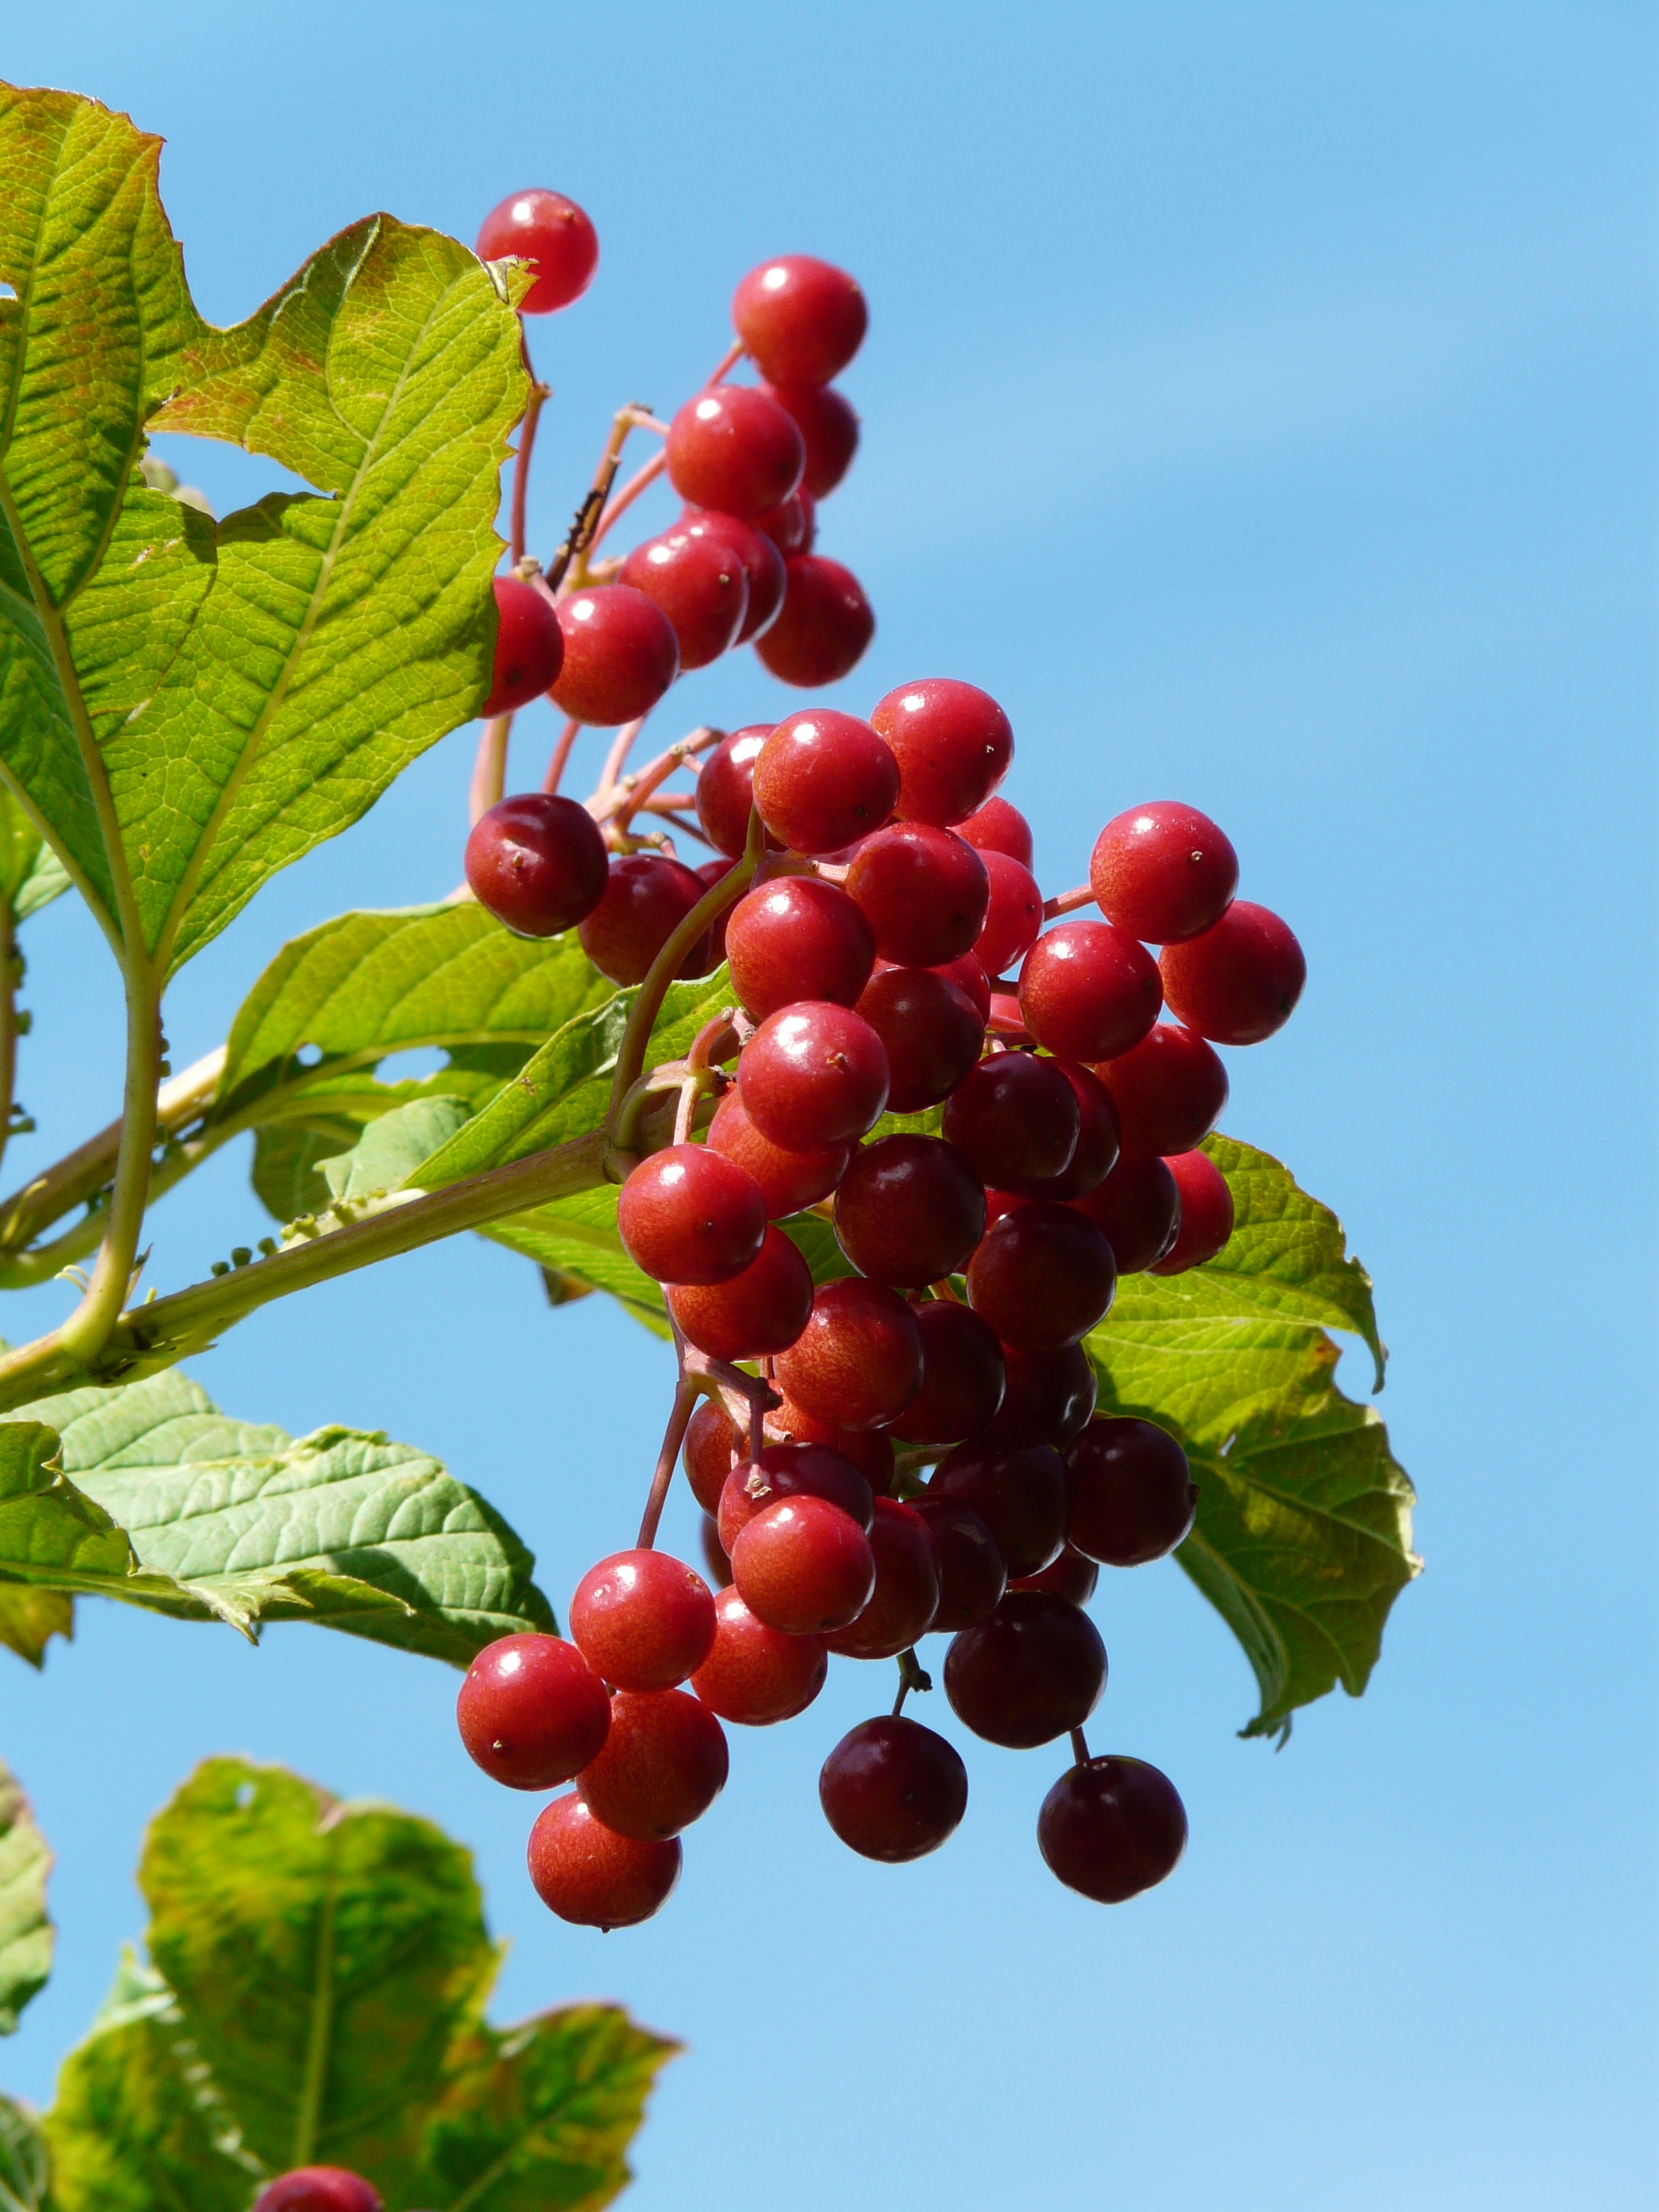
plant, grape, fruit, berry, flower, ripe, food, red, produce, flora, berries, shrub, fruits, viburnum, ornamental, rowan, ornamental plant, flowering plant, vitis, adoxaceae, viburnum opulus, musky herb greenhouse, land plant, grapevine family, zante currant, common snowball, glass berry, choke berry shrub, herzbeer, blutbeer, steam berry, gei ball, snake berry, water holder, water snowball, ordinary snowball